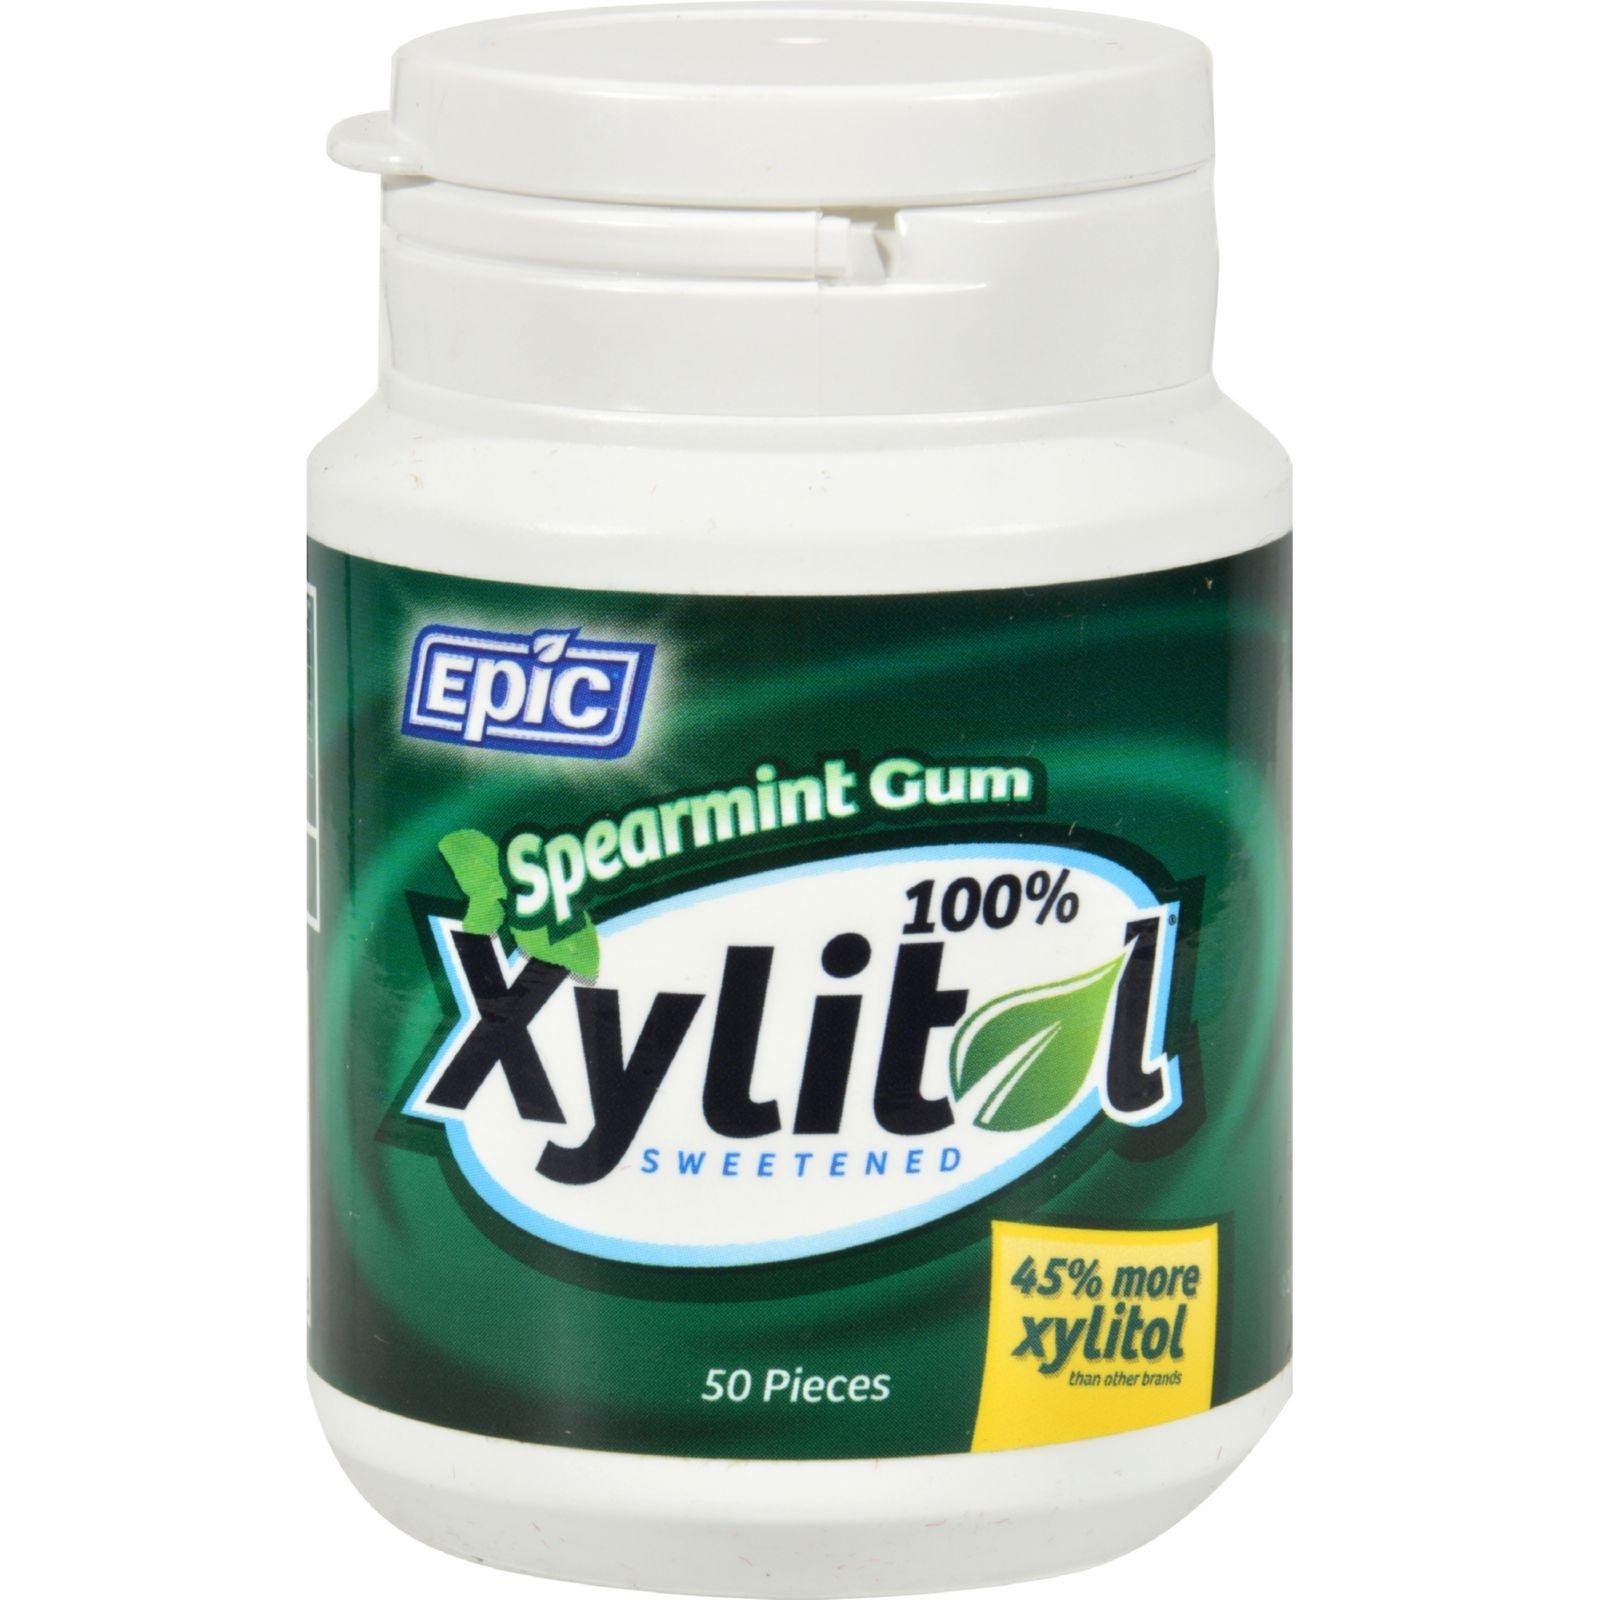
Item Name: Epic Dental - Xylitol Gum - Spearmint - 50 Count
Value: 50.0
Unit: Count

Price: 6.18